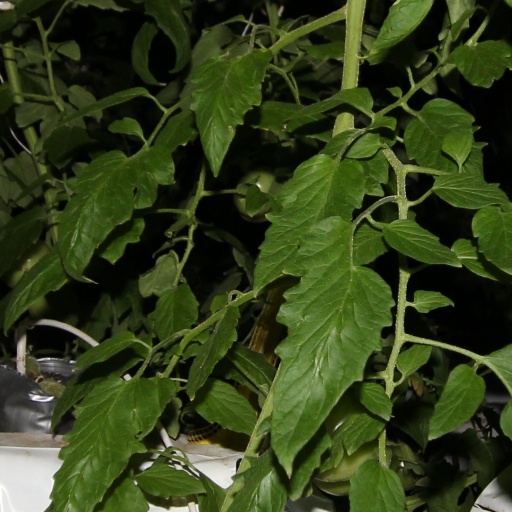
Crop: tomato